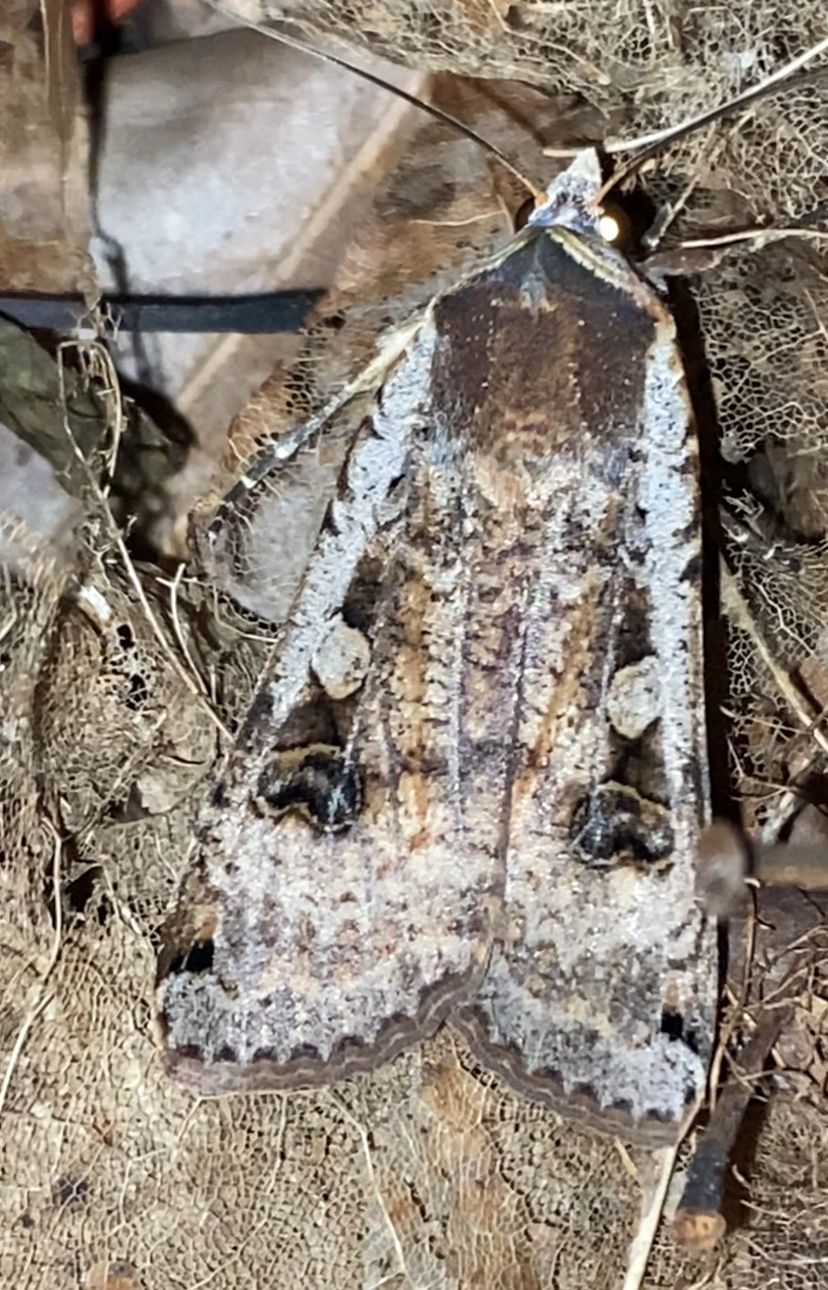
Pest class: cutworms